Sydney Showground (Olympic Park)

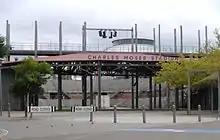
Charles Moses Stadium

Charles Moses Stadium is a U-shaped outdoor stadium. Features include tiered seating with a capacity of 3000, a video screen, PA system and corporate boxes. It is home to the Royal Easter Show's wood chopping events. It is named in honour of Charles Moses, the general manager of the Australian Broadcasting Commission from 1935 to 1965.